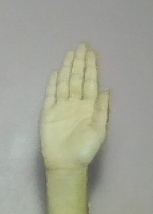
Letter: seen